Arab Christians

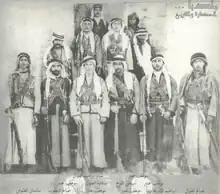
A small percentage of Jordanian Christians are ethnically Bedouin. This picture shows Arab Christian tribalists from the city of Madaba

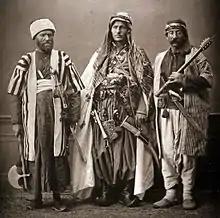
Left to right: Christian mountain dweller from Zahlé, Christian mountain dweller of Zgharta, and a Druze (1873)

Christianity came to Algeria in the Roman era, and declined after the arrival of Islam in the 7th century. A notable Berber Christian of Algeria was Saint Augustine and his mother Saint Monica, important saints in Christianity. Prior to independence from France in 1962, Algeria was home to 1.4 million "pieds-noirs" (ethnic Europeans who were mostly Catholic). Arguably, many more Maghrebi Christians live in France than in North Africa, due to the exodus of the "pieds-noirs" in the 1960s.